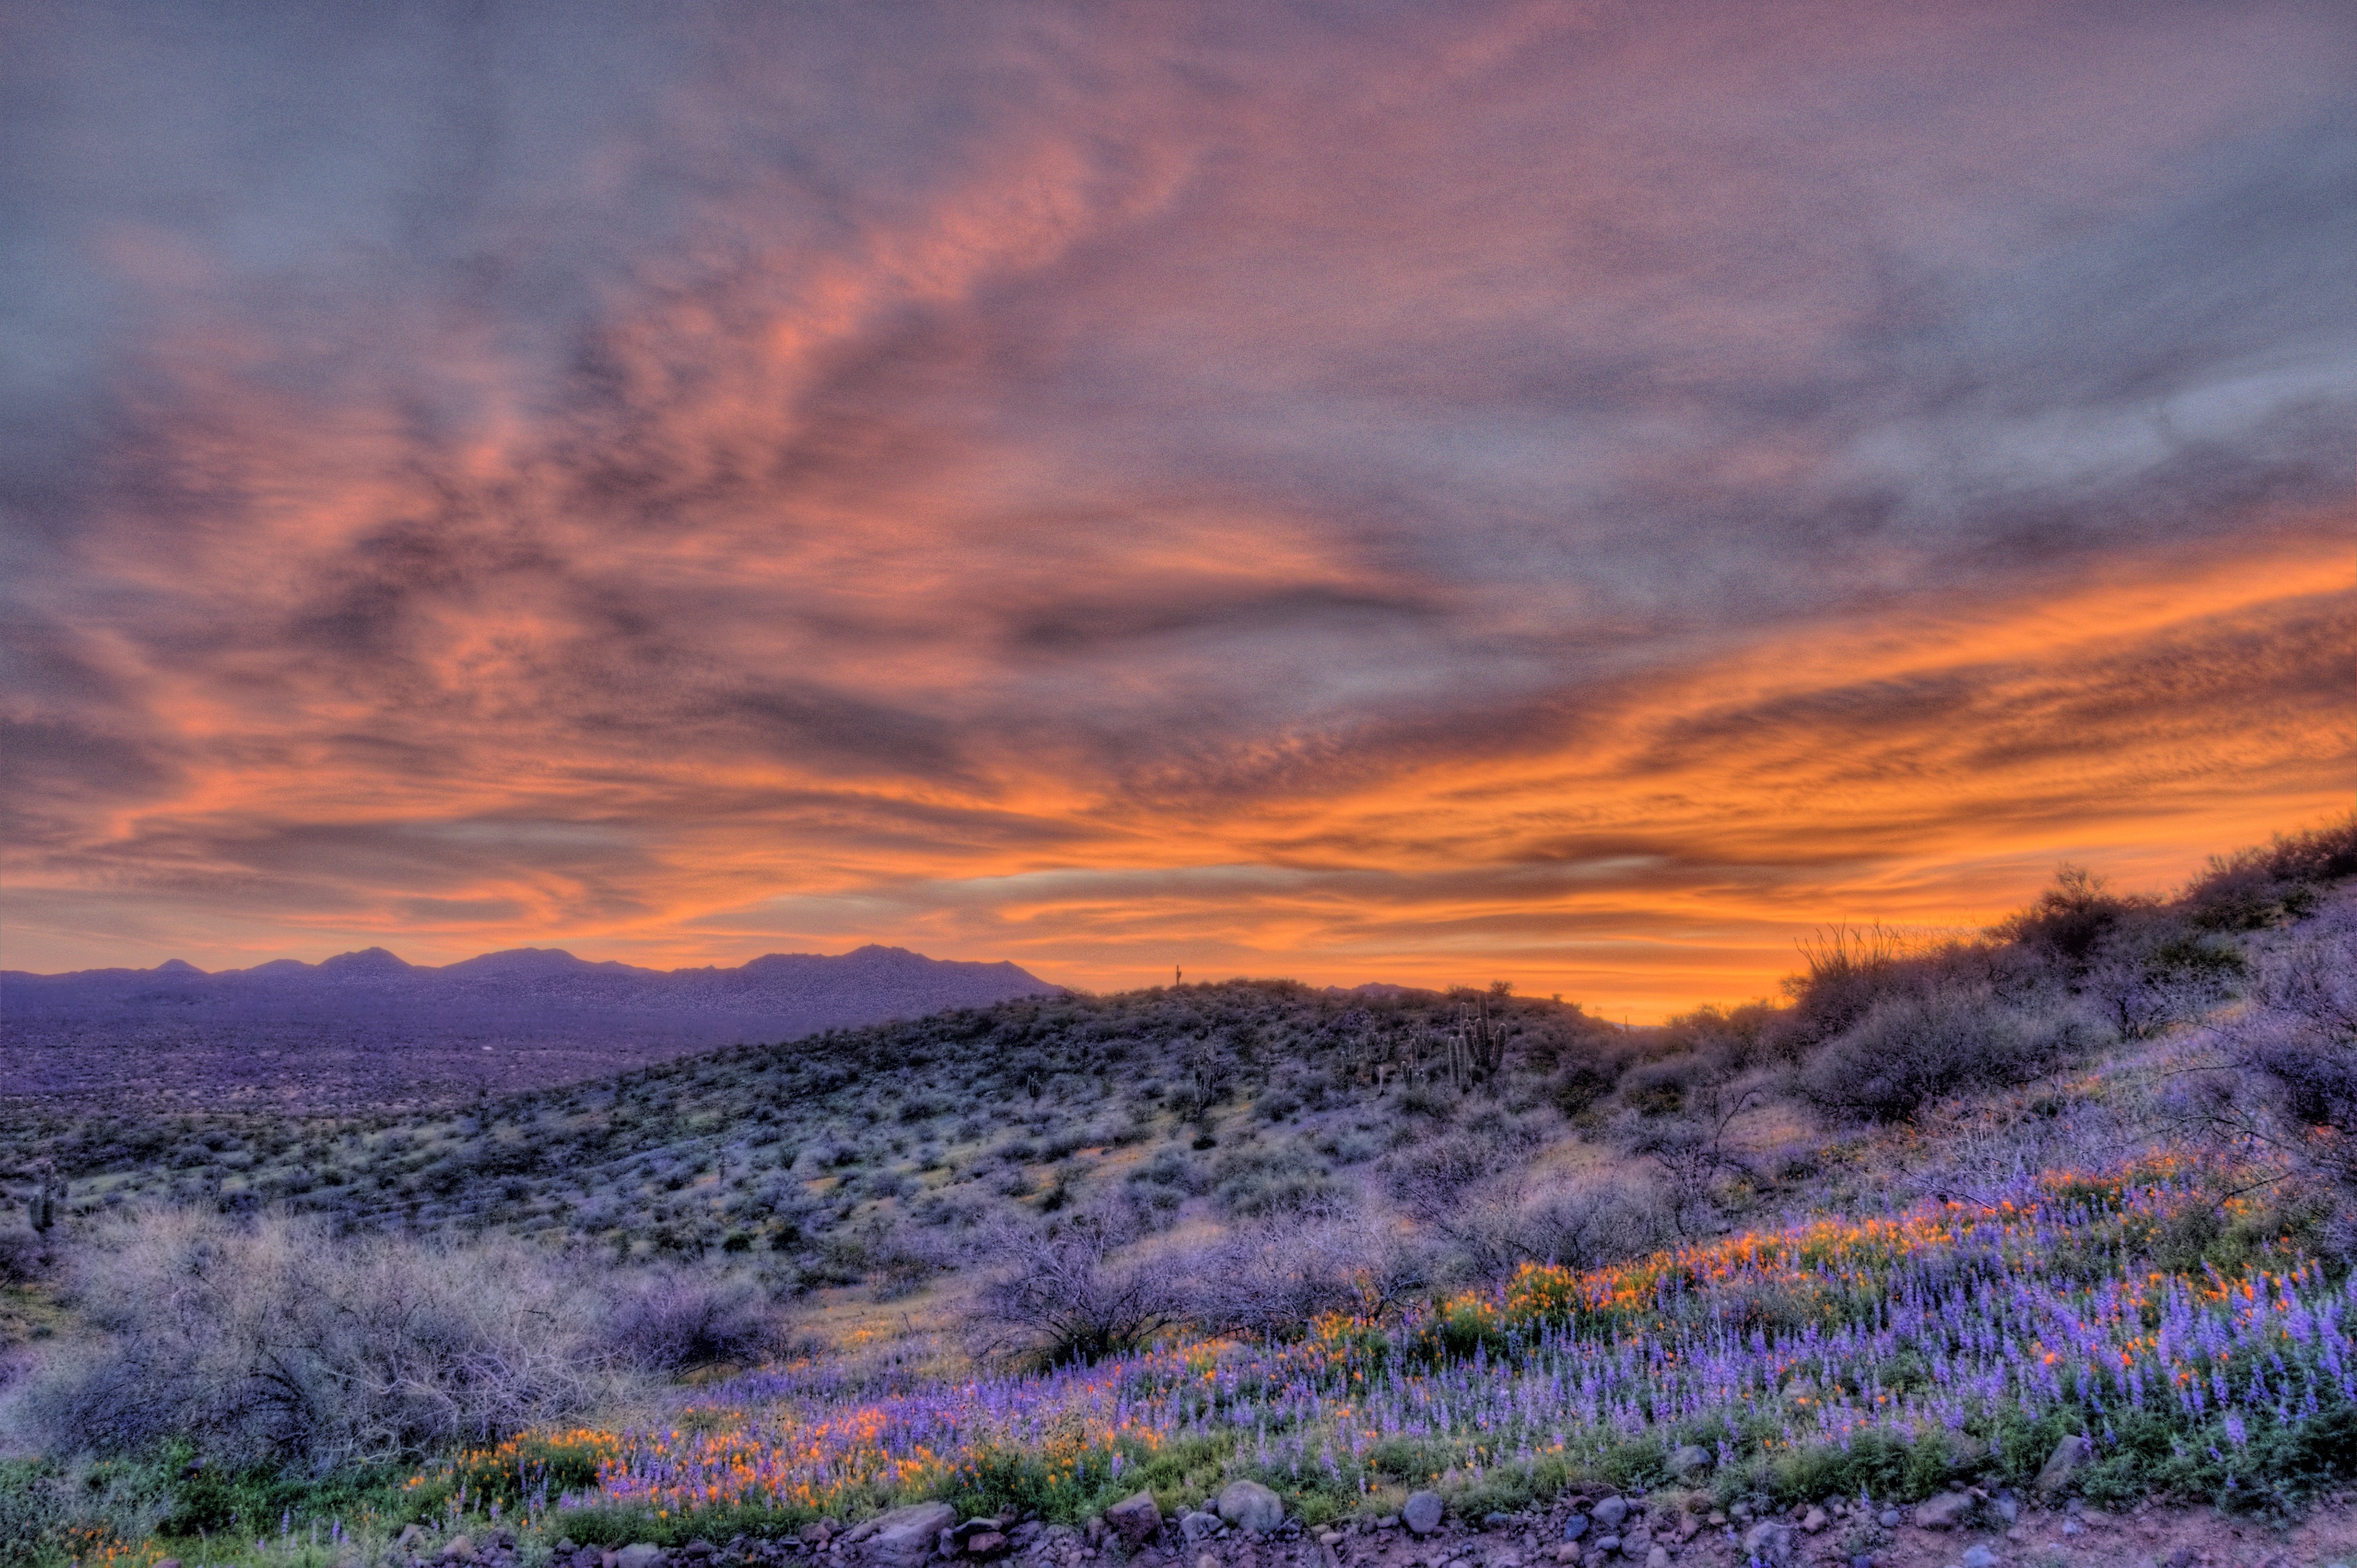
landscape, nature, grass, horizon, mountain, cloud, sky, sunrise, sunset, field, meadow, prairie, sunlight, morning, hill, flower, dawn, dusk, evening, plain, wildflower, grassland, plateau, steppe, rural area, meteorological phenomenon, grass family